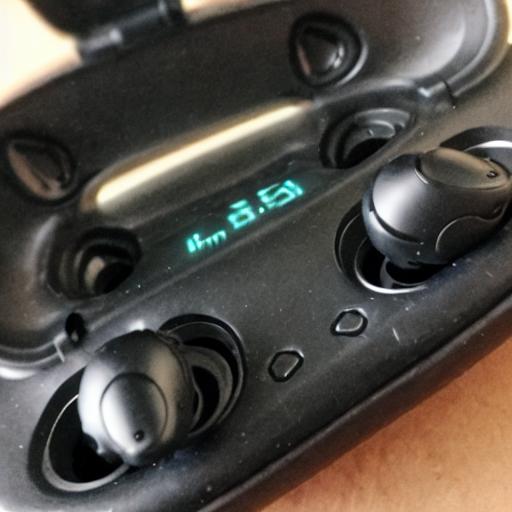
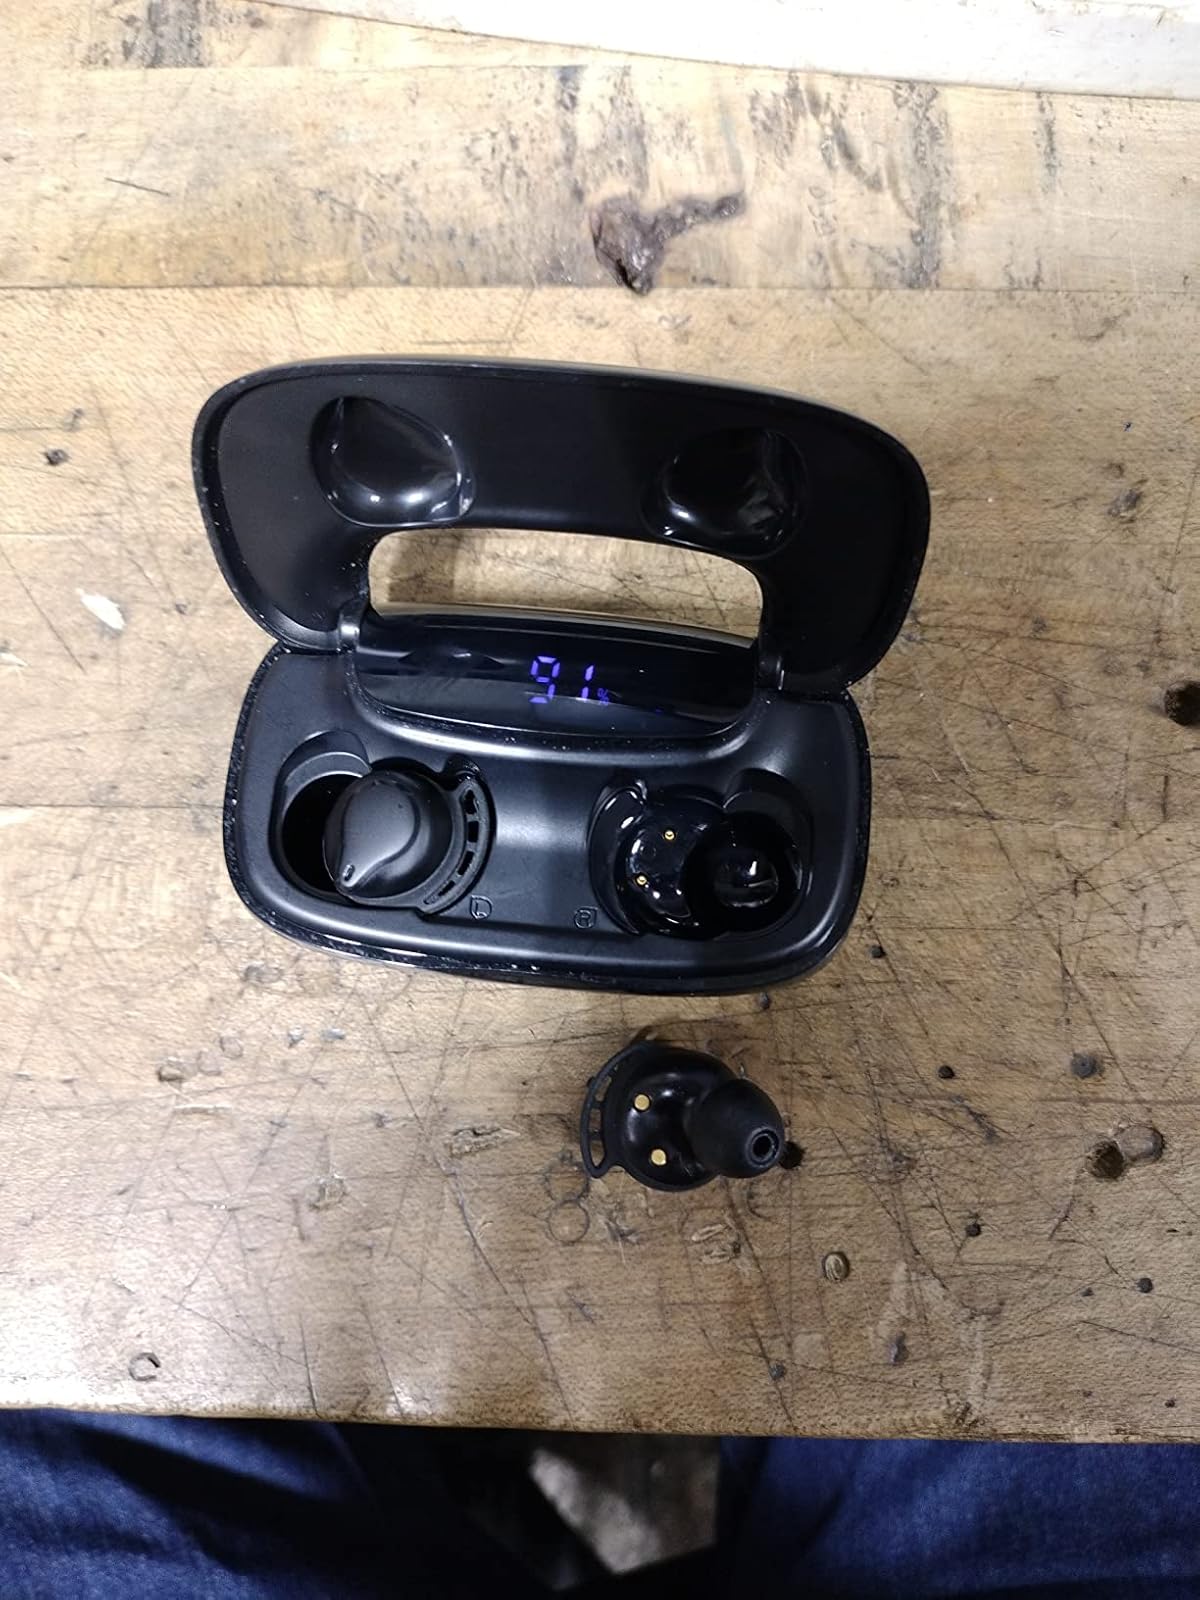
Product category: earbuds
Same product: no